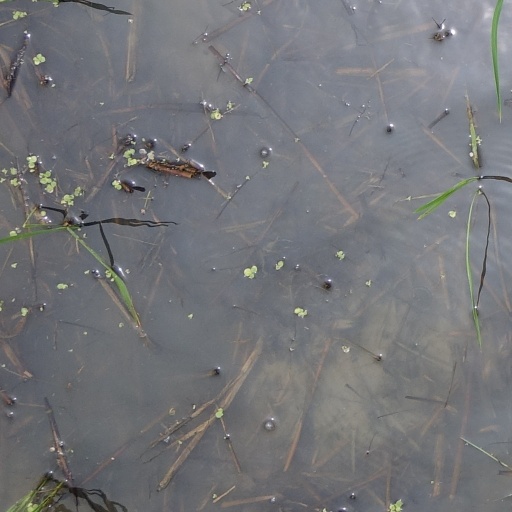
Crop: rice